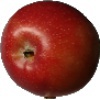
Label: Apple Braeburn 1